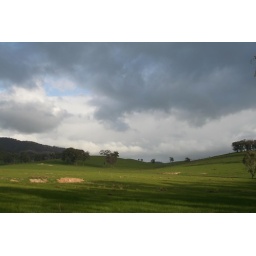
Storm clouds over green fields by the Seymour to Tooborac road.Central Victoria.